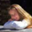
Label: girl